Geerten Meijsing

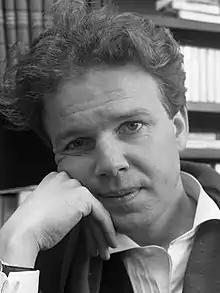
Geerten Meijsing (1988)

Geerten Jan Maria Meijsing (born 9 August 1950) is a Dutch writer, translator and novelist. He won the AKO Literatuurprijs in 1988 for his novel "Veranderlijk en wisselvallig (Fickle and Changeable)", and in 1999 the Gouden Uil Literatuurprijs for his novel "Tussen mes en keel (Between Knife and Throat)". He published most of his early books under the pseudonym Joyce & Co, notably a trilogy devoted to literature, painting, and music ("Erwin", "Michael van Mander", and "Cecilia").